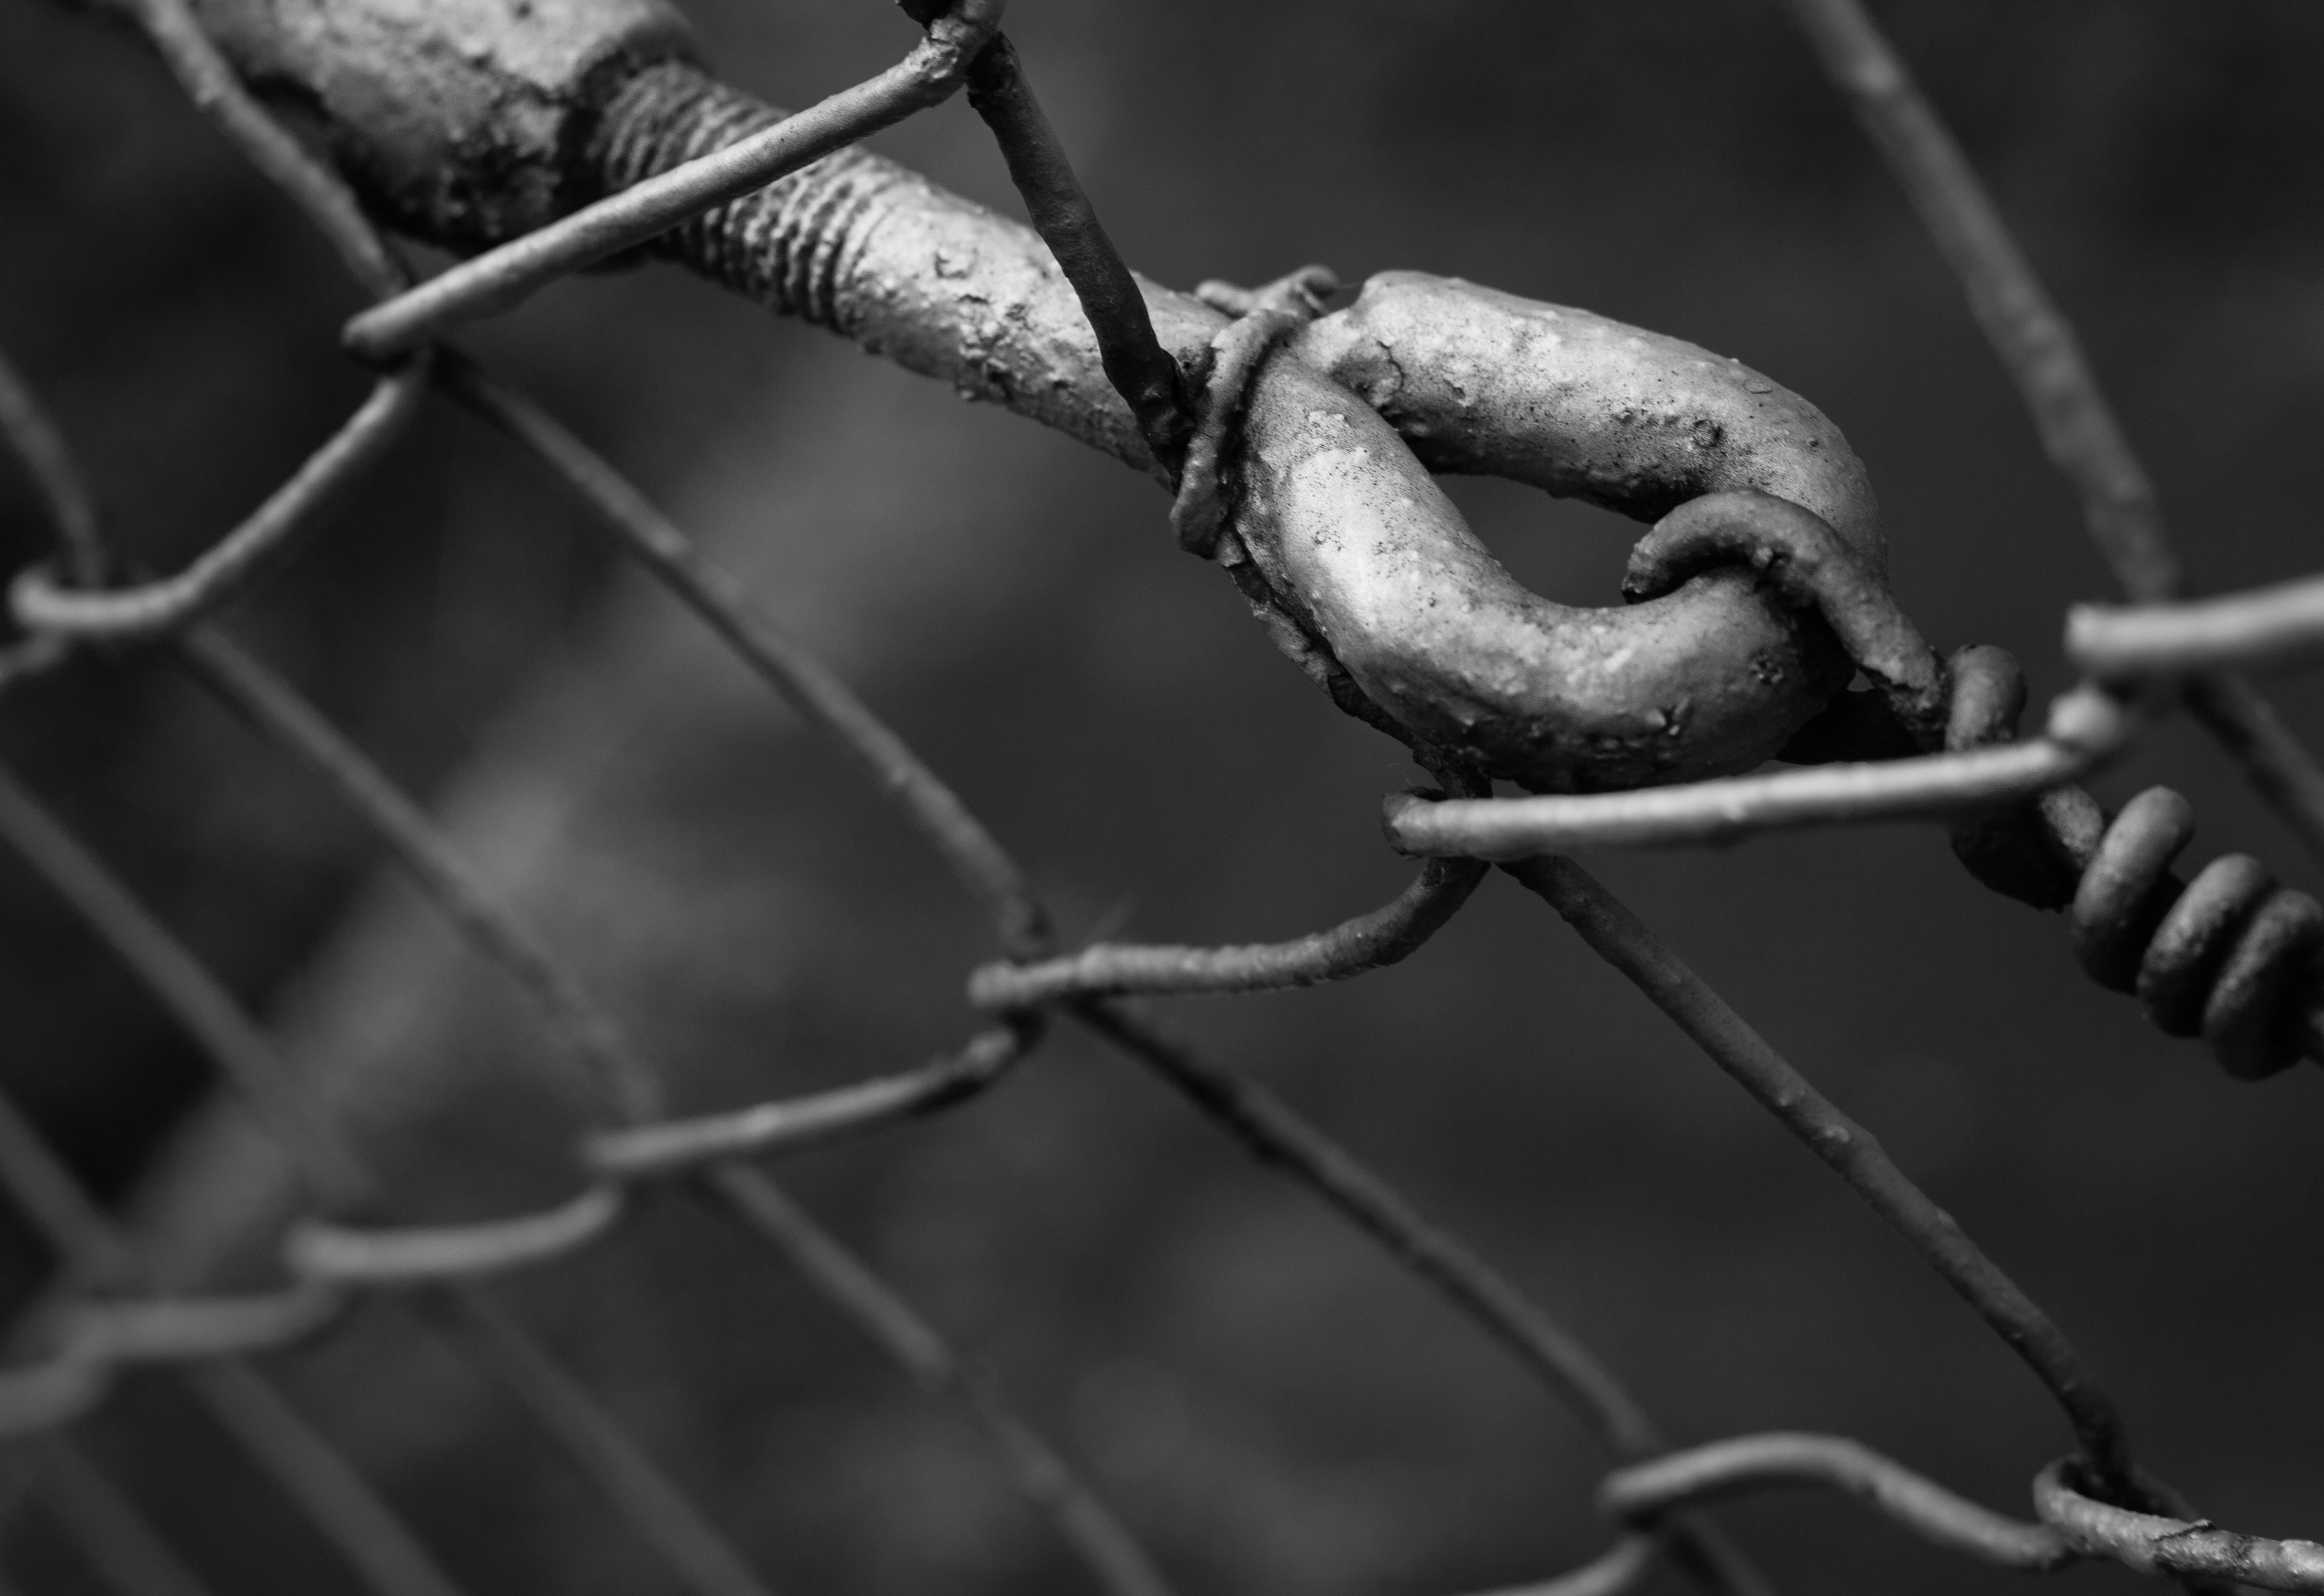
work, outdoor, branch, fence, barbed wire, black and white, architecture, structure, technology, street, photography, building, city, atmosphere, cable, steel, wire, produce, macro, metal, fencing, industry, link, black, monochrome, close, security, grate, hook, close up, outside, prison, wires, grid, barrier, iron, detail, jail, production, protection, border, irons, connection, fenced, limit, defense, closing, innovation, macro photography, investors, the idea of, grating, demarcation, the safety of the, metal construction, spiny, monochrome photography, wire fencing, home fencing